Bernadotte plan

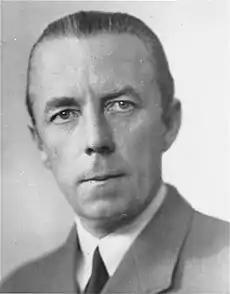
Count Folke Bernadotte, the United Nations Mediator for Palestine

The Bernadotte plan officially known as "Progress Report of the United Nations Mediator on Palestine submitted to the Secretary-General for transmission to the members of the United Nations" was a plan submitted by the United Nations Mediator on Palestine, Count Folke Bernadotte to the Third Session of the United Nations General Assembly. It was published on September 16, 1948, one day before Bernadotte was assassinated by members of Lehi.